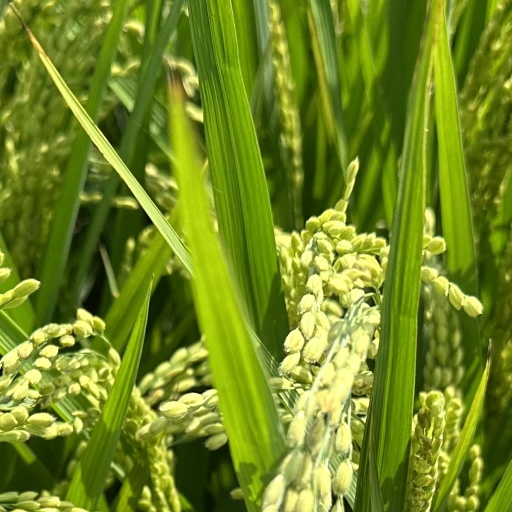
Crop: rice